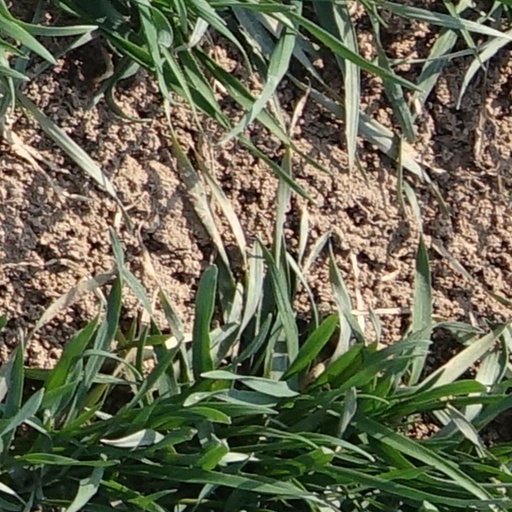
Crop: wheat